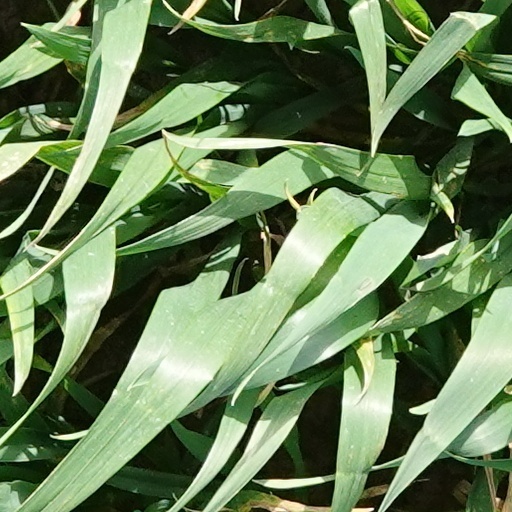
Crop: wheat